Red yeast rice

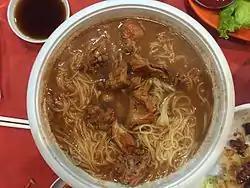
Fujian red wine chicken with "misua" noodles

Red yeast rice is used to color a wide variety of food products, including fermented tofu, red rice vinegar, "char siu", Peking duck, and Chinese pastries that require red food coloring.